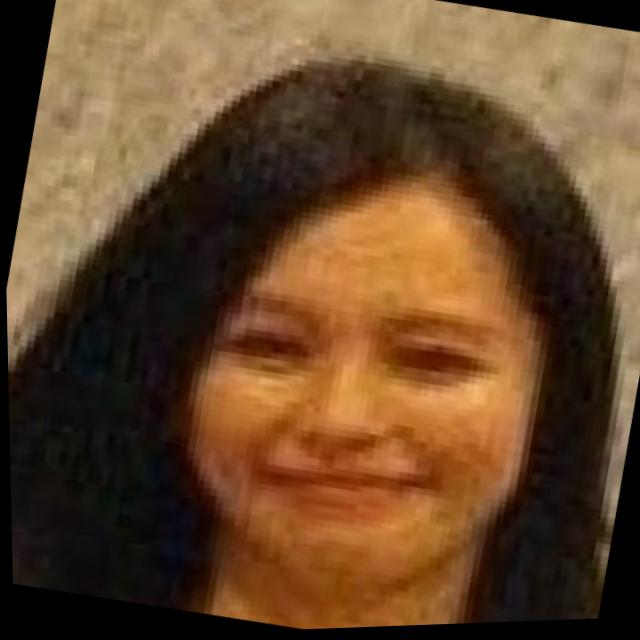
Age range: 21-44